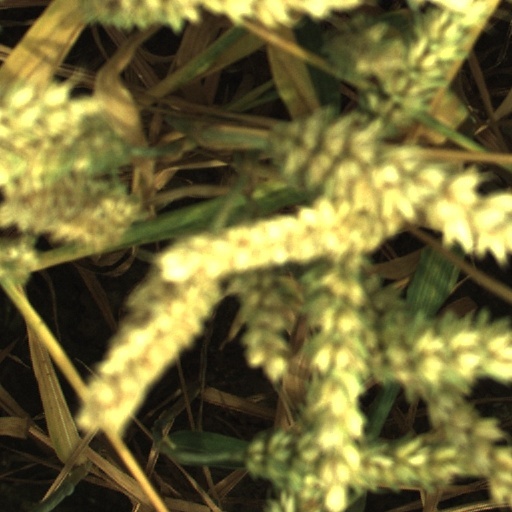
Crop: wheat